Big Diomede Island

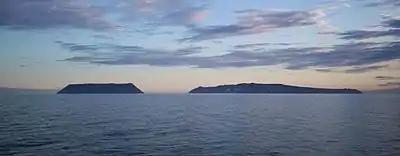
Two black landmasses in the water in the sunset

Big Diomede Island is located about southeast of Cape Dezhnev on the Chukchi Peninsula and is Russia's easternmost point by direction of travel. It is west of the International Date Line, although in the western hemisphere by longitude. The coordinates are . The rocky tuya-type island has an area of about The International Date Line is about east of the island. The highest point of the island is standing tall. There is a weather station on the north coast at . There is a helipad at .